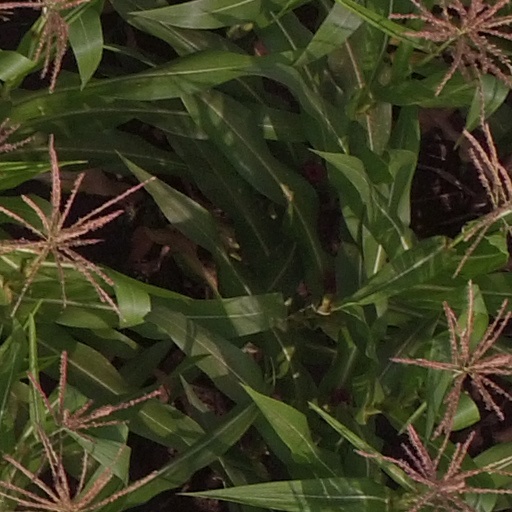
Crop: maize; corn